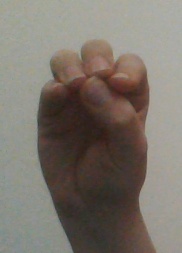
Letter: ha